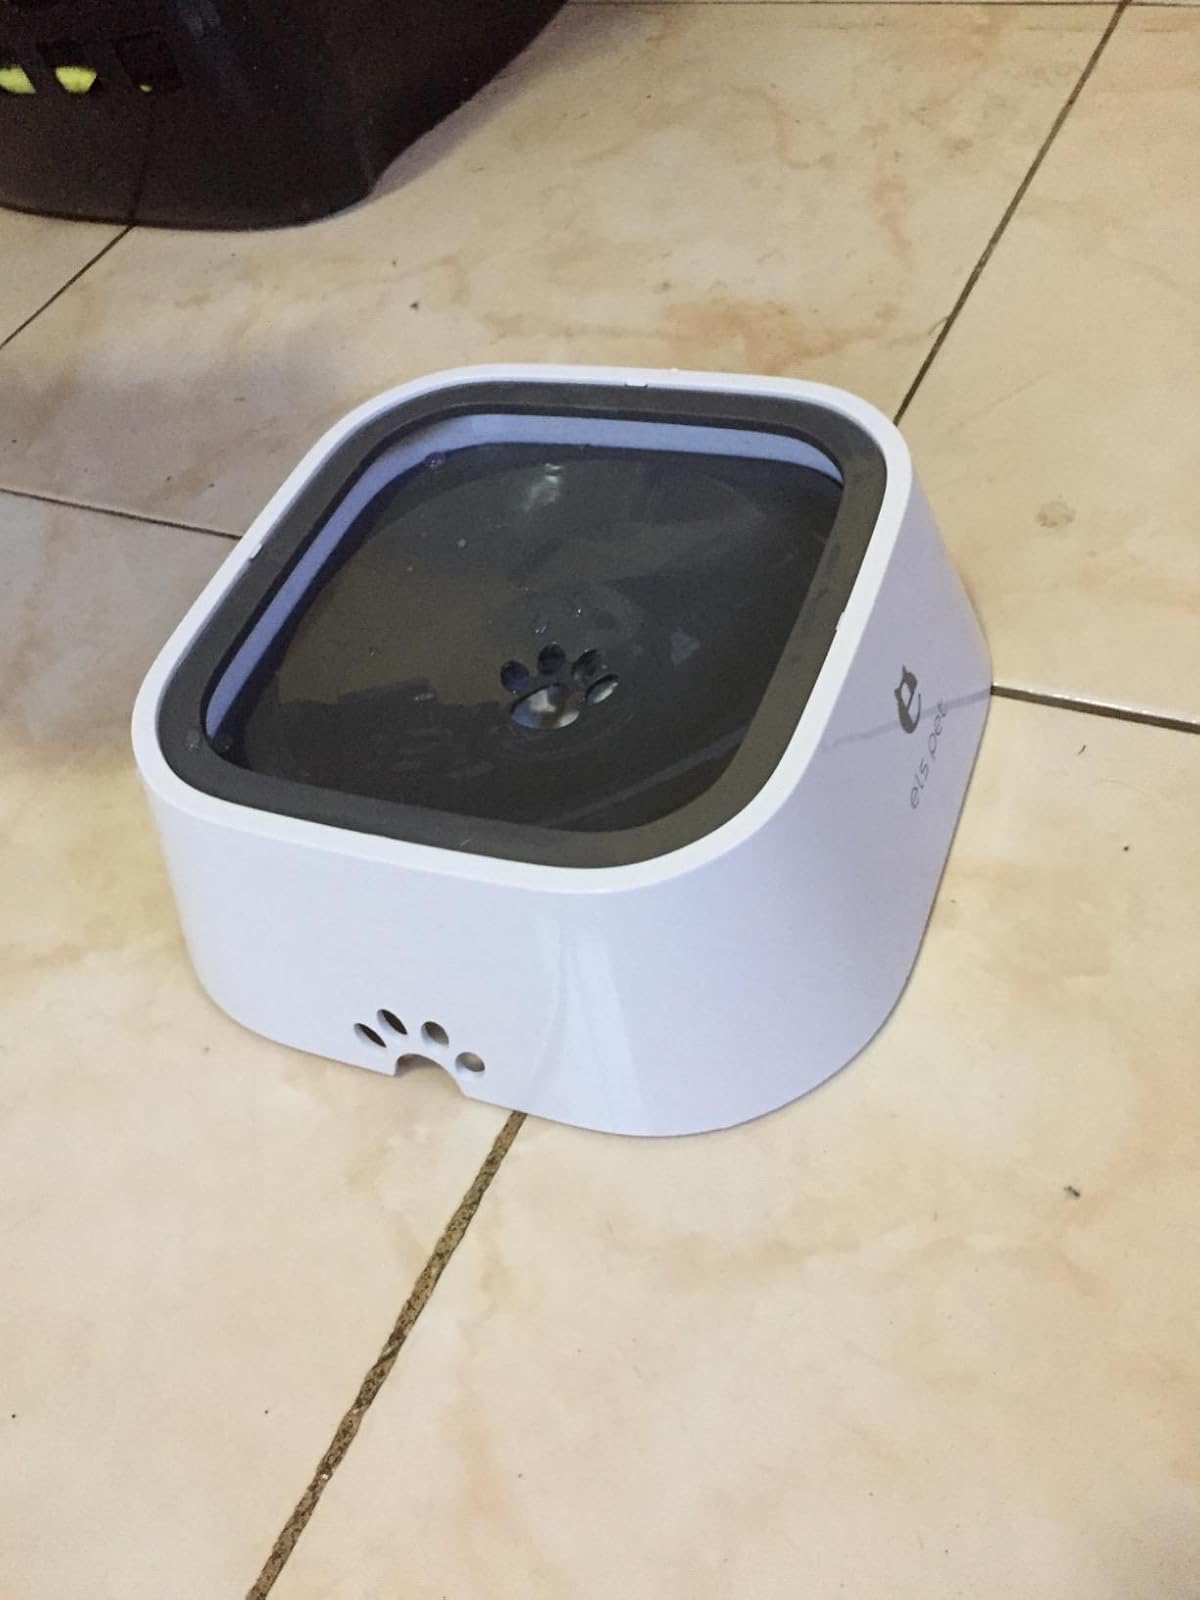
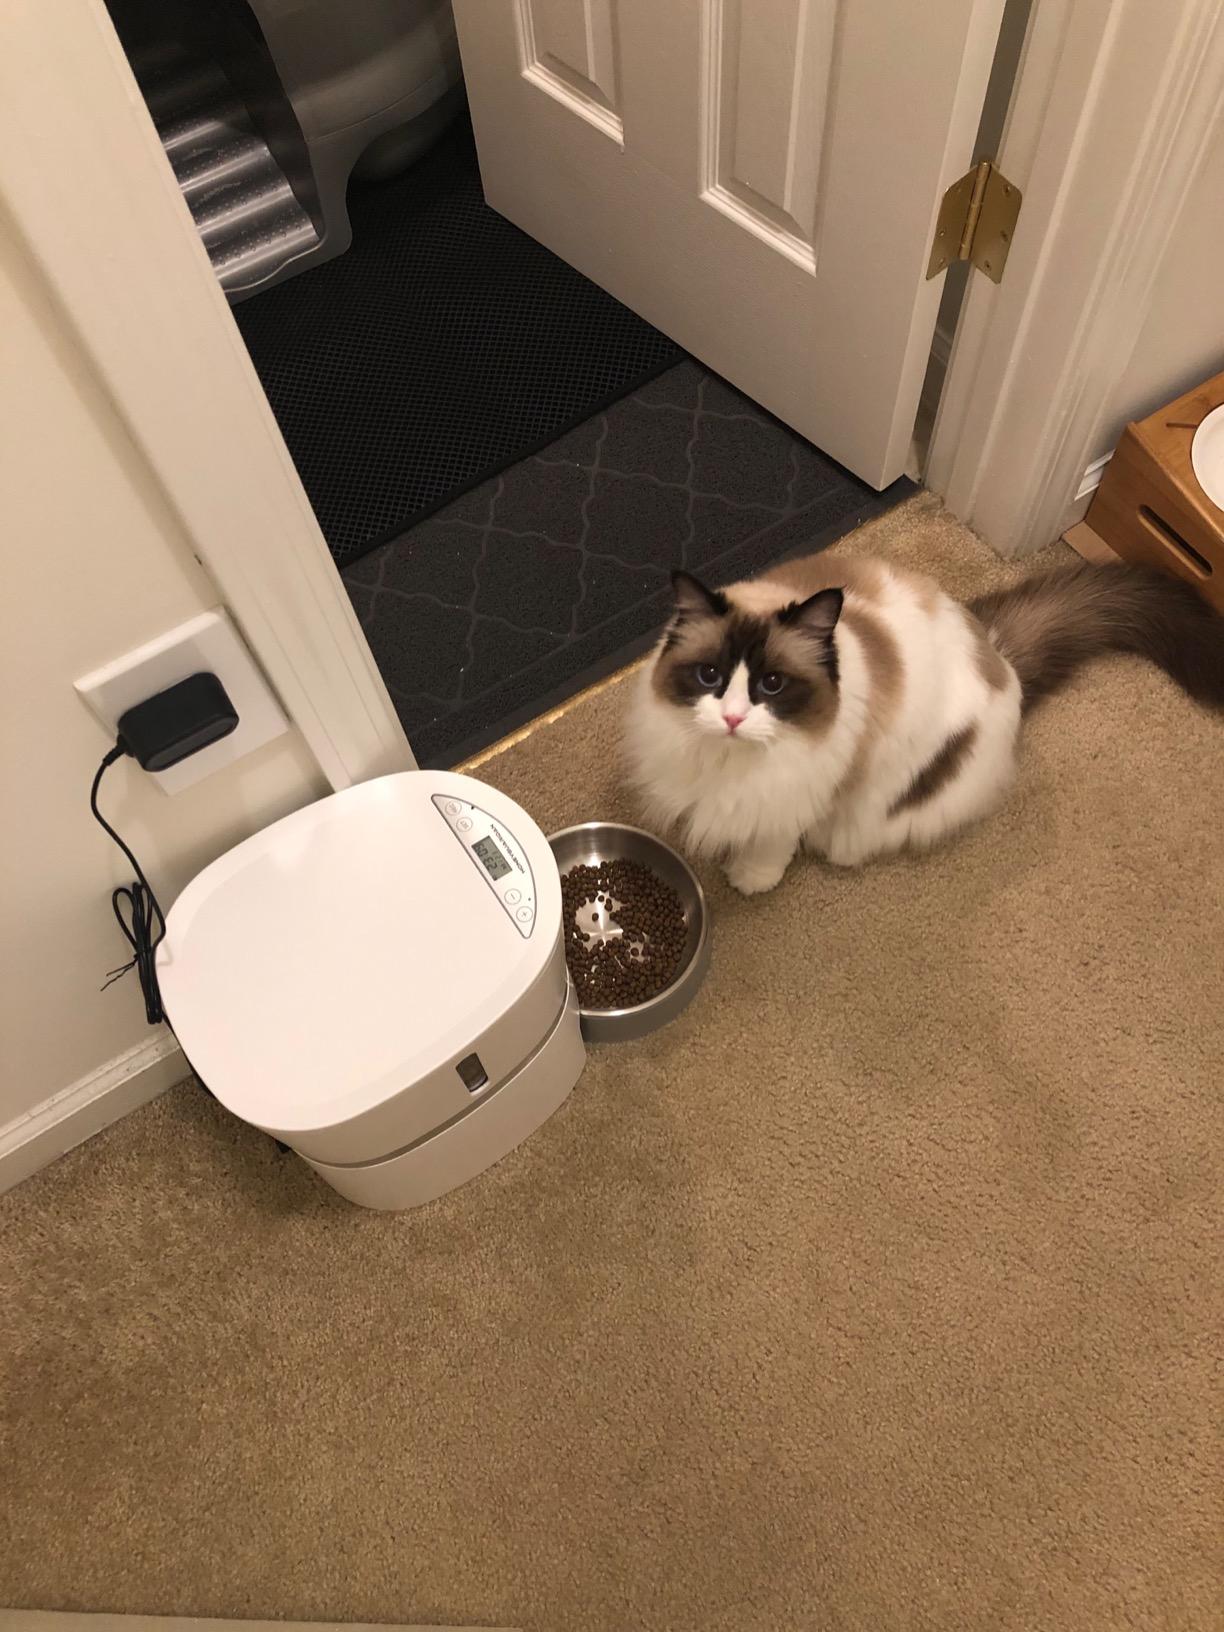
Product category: items_feeder
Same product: no